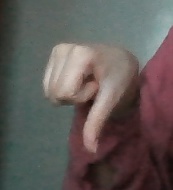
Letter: waw